Kate Miller-Heidke

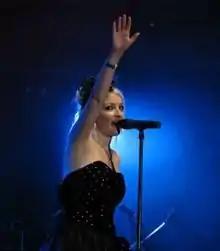
At the Woodford Folk Festival, December 2008. She had been named Queen of the Festival back in 2002–2003.

Miller-Heidke, while a tertiary student, from 2000 played in several Brisbane alternative pop bands. She was lead singer and songwriter with acoustic pop/folk band Elsewhere, which formed in 2000, and released a self-titled extended play of original songs before breaking up in 2003. She briefly played keyboards in Pete Murray's backing band, and started her solo career in 2003.